Olajumoke Orisaguna

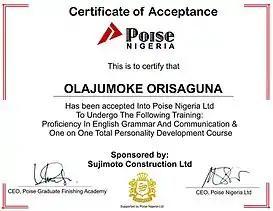
Orisaguna's Poise Nigeria acceptance certificate

Due to her limited formal education and minimal English proficiency (She is fluent in Yoruba), Orisaguna was offered a scholarship by Sujimoto Group to attend Poise Nigeria, a Lekki-based finishing school, to study Etiquette, Soft Skills, Social Graces, English, and Communication. This was to ensure that Olajumoke was well-prepared after the media attention subsided. Sujimoto also provided Orisaguna five-year accommodation in a fully-furnished Surulere apartment, and her children were offered tuition to university level, helping to secure their future.